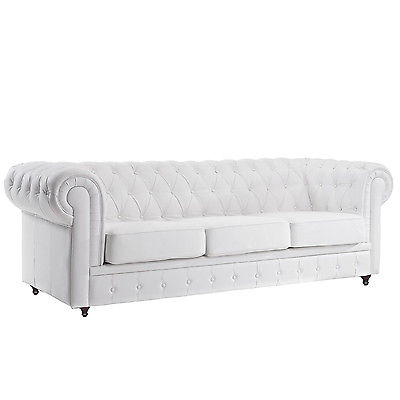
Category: sofa